820

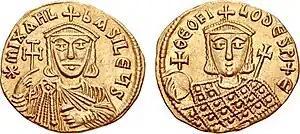
Emperor Michael II and his son Theophilos

Year 820 (DCCCXX) was a leap year starting on Sunday of the Julian calendar.